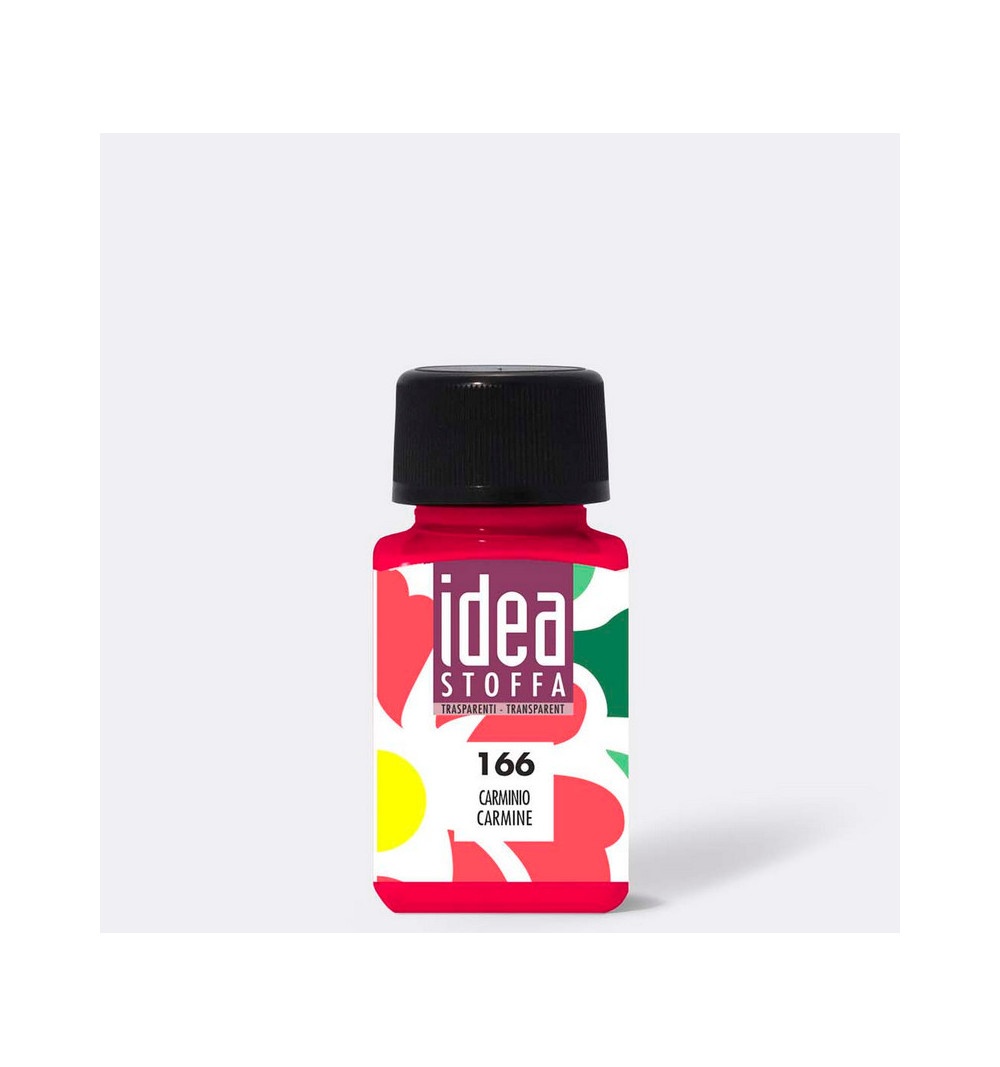
Colore per Stoffa Maimeri Idea in Vasetto Carminio 60 ml
Scopri la magia del colore per stoffa Maimeri nella vibrante tonalità Carminio , ora disponibile nel pratico formato da 60 ml. Questo prodotto di alta qualità, formulato a base acqua , è la scelta ideale per gli appassionati di decorazione su tessuti e per i professionisti delle belle arti che cercano risultati eccezionali. La formulazione innovativa del colore Maimeri garantisce una perfetta aderenza su una vasta gamma di tessuti, dalla delicata seta al robusto feltro. La sua consistenza unica permette di ottenere sia effetti di trasparenza che di coprenza, offrendo infinite possibilità creative. Che tu sia un artista esperto o un principiante entusiasta, questo colore per stoffa lavabile ti permetterà di esprimere la tua creatività con facilità e precisione. Tonalità Carminio vivace e brillante Formulazione a base acqua per un'applicazione semplice e sicura Versatile su tessuti leggeri e pesanti Effetti di trasparenza e coprenza personalizzabili Resistente e lavabile per risultati duraturi Flacone da 60 ml con tappo a vite per una conservazione ottimale La qualità superiore del colore Maimeri si riflette nella sua eccezionale resistenza e durabilità. I tuoi progetti rimarranno vivaci e brillanti nel tempo, resistendo a lavaggi a mano o in lavatrice a basse temperature. Questa caratteristica lo rende perfetto per la personalizzazione di abbigliamento e accessori, garantendo che le tue creazioni mantengano la loro bellezza originale. Per gli artisti e i creativi che amano sperimentare, il colore per stoffa Maimeri offre infinite possibilità di miscelazione. Crea nuove sfumature uniche combinando diverse tonalità e dai vita a progetti veramente originali. La consistenza cremosa e la facilità di applicazione rendono questo colore adatto sia per pennello che per altre tecniche decorative, permettendoti di esplorare nuovi orizzonti artistici. In sintesi, il colore per stoffa Maimeri Carminio è la scelta perfetta per chi cerca un prodotto versatile, di alta qualità e lavabile per la decorazione su tessuti. Con la sua formulazione a base acqua , offre sicurezza e facilità d'uso, mentre la sua resistenza garantisce risultati duraturi nel tempo. Che tu sia un professionista delle belle arti o un appassionato di fai-da-te, questo colore ti permetterà di dare vita alle tue idee più creative con risultati sorprendenti.
Brand: Maimeri
Category: Arts & Entertainment > Hobbies & Creative Arts > Arts & Crafts > Art & Crafting Materials > Craft Paint, Ink & Glaze > Craft Dyes